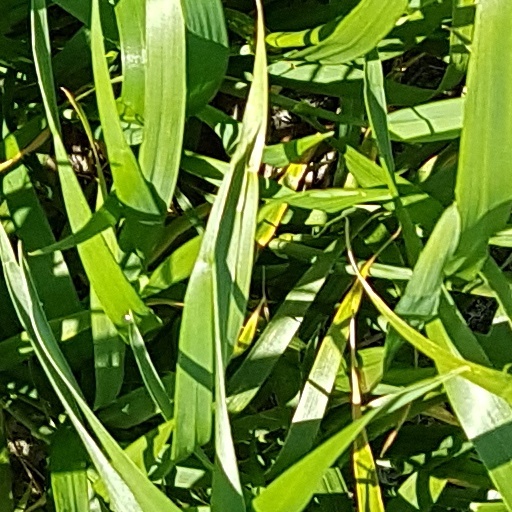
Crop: wheat